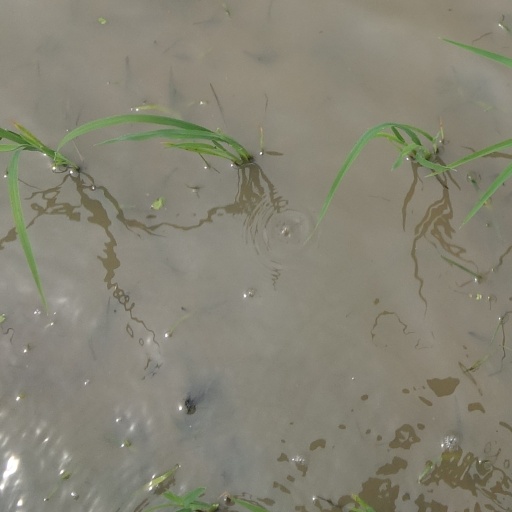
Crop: rice